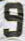
Number: 9